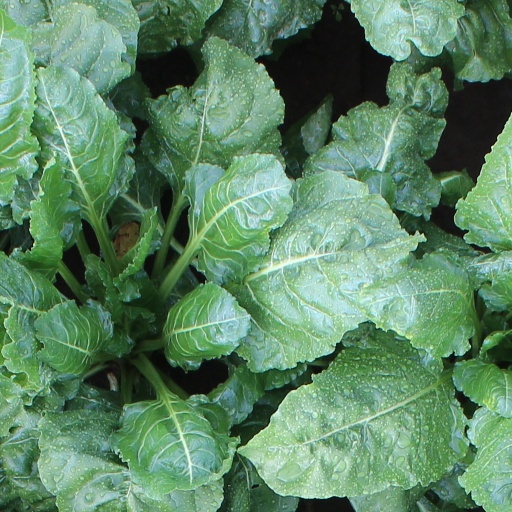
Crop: sugar beet